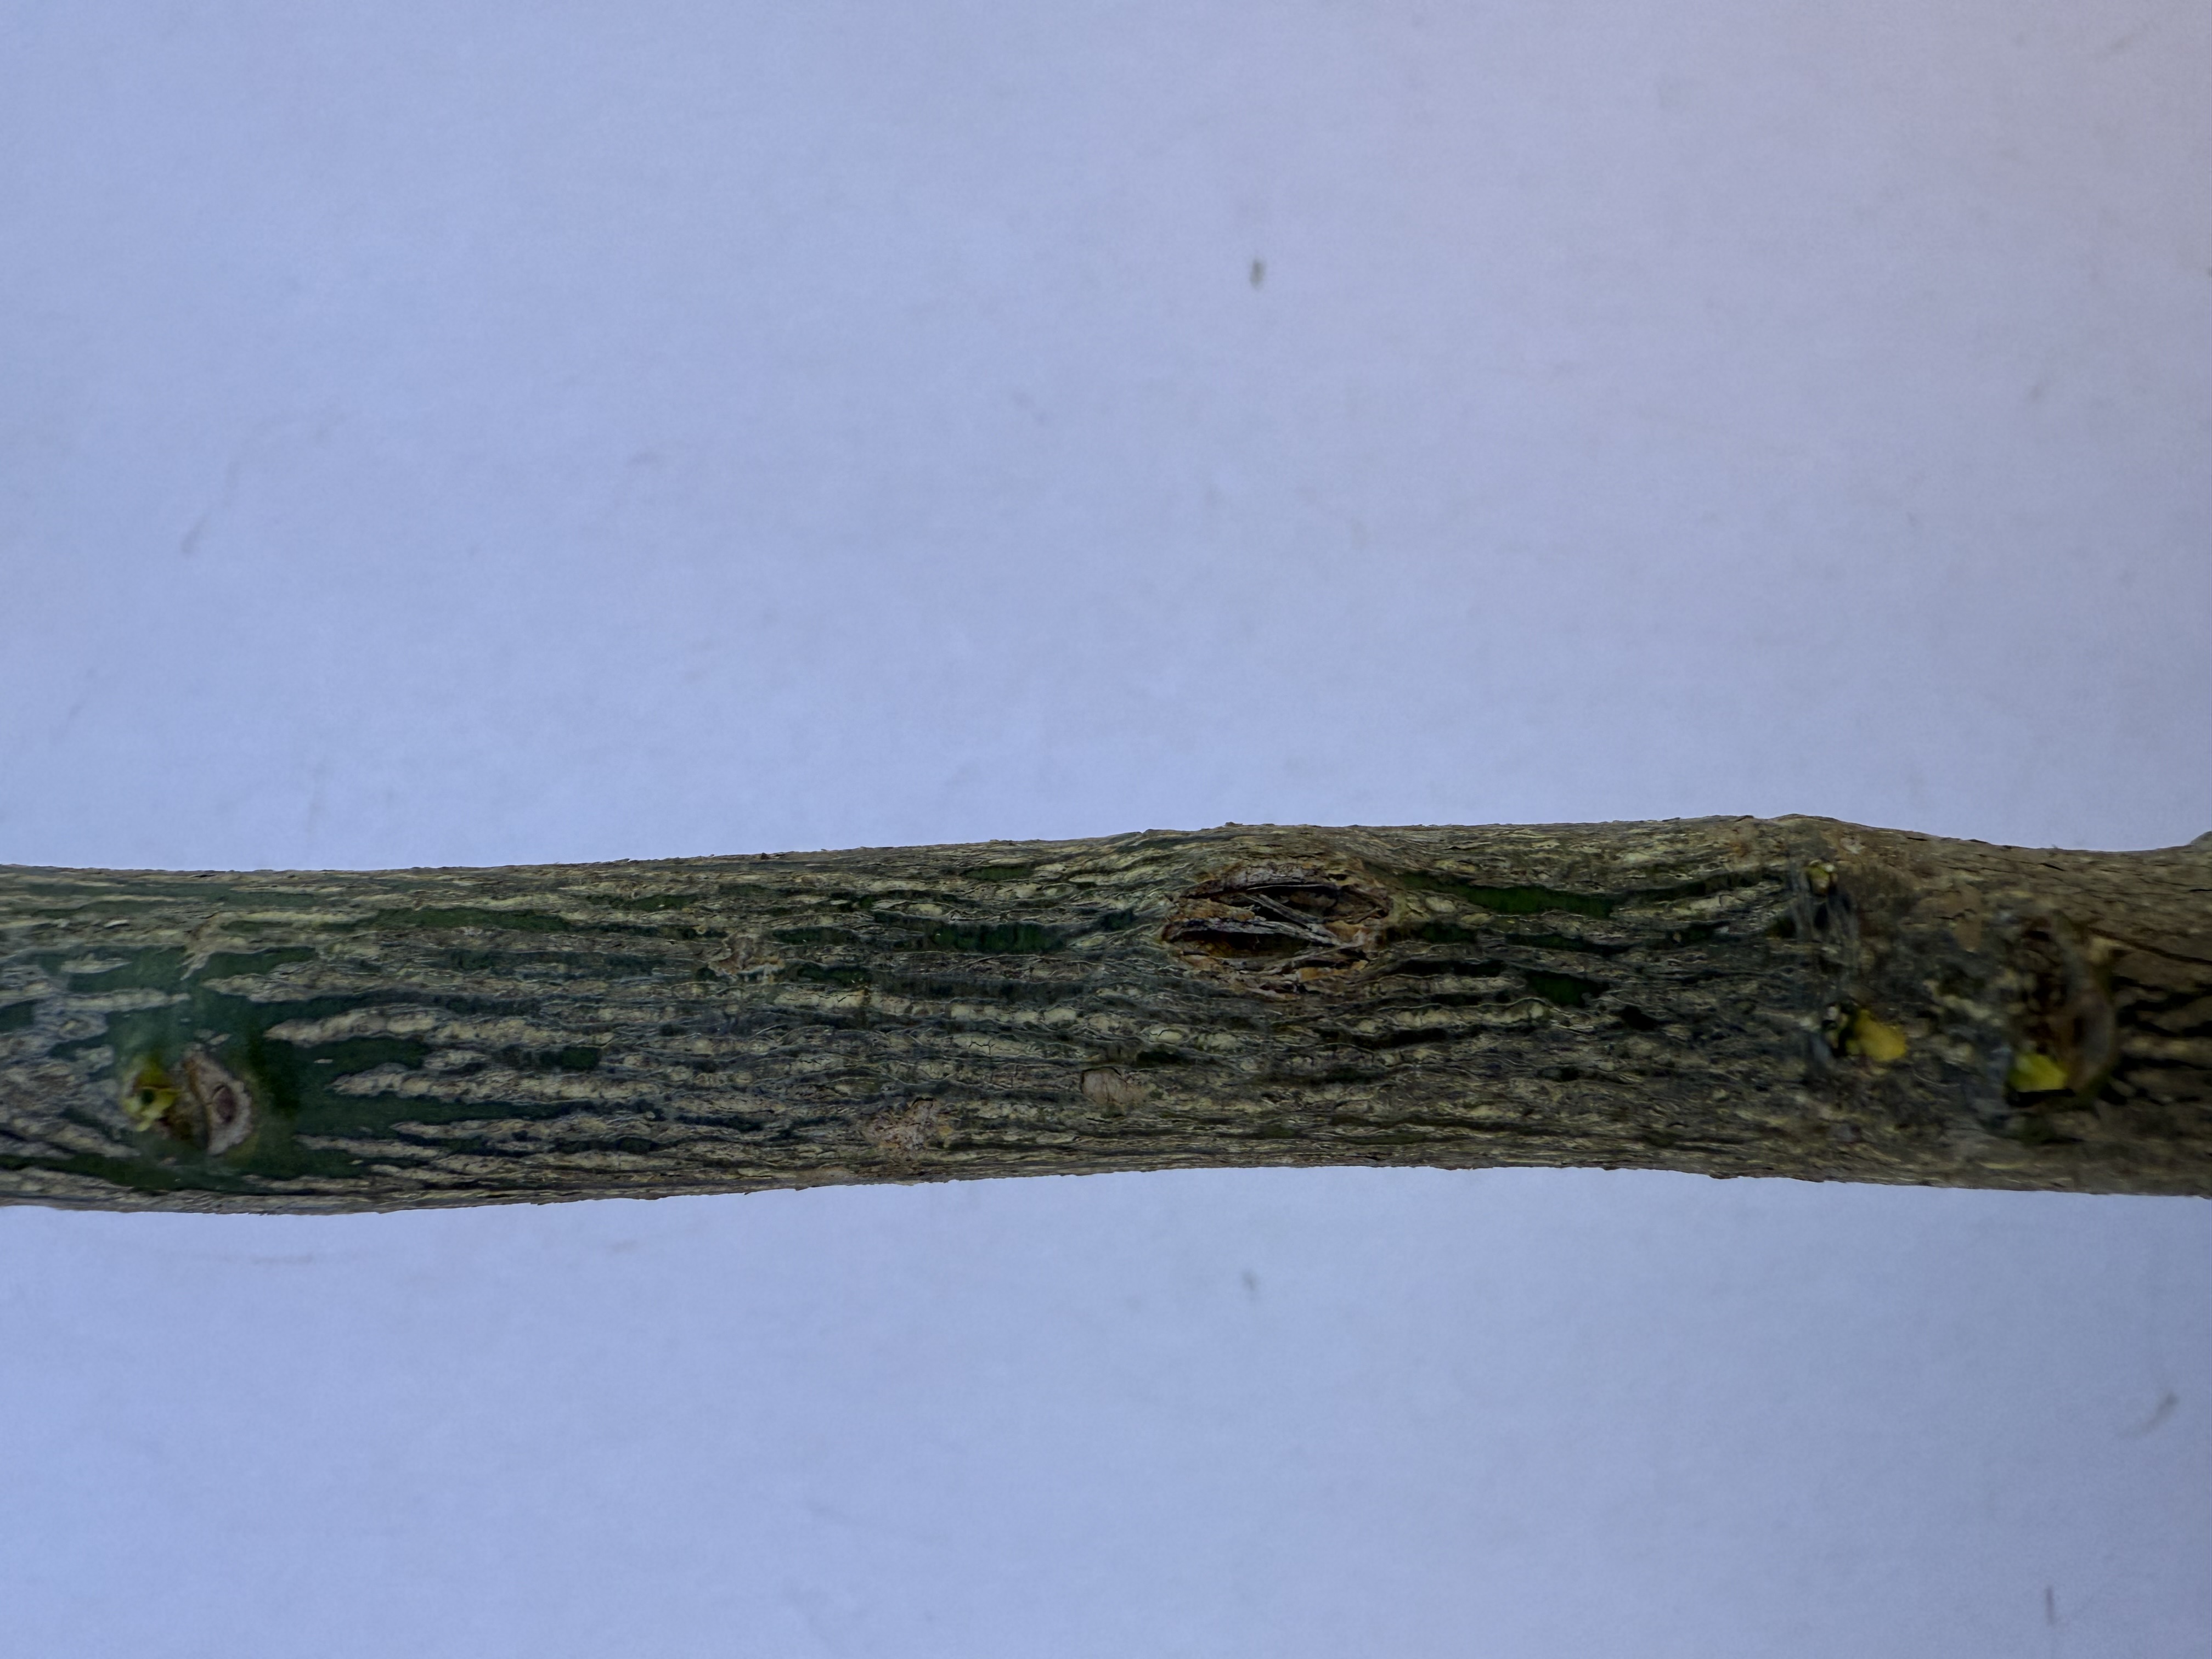
Variety: Lemon